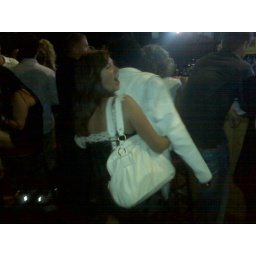
The guy in white was elvis look alike not sure he deserved what this girl did :)